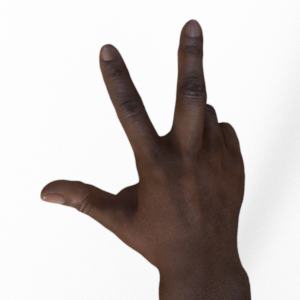
Label: scissors